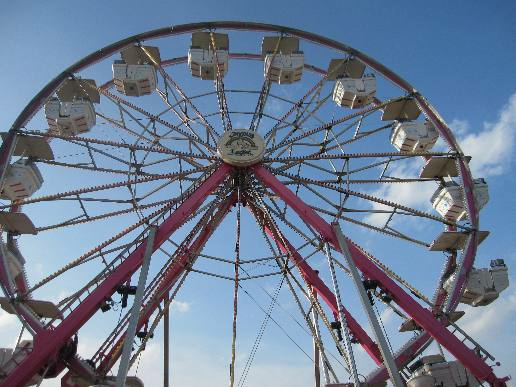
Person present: No